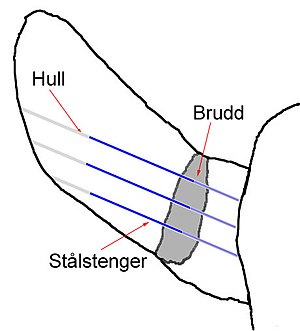
Trollpikken / Vandalisering og restaurering
Genopbygningen af Trollpikken til sin oprindelige oprejste position
Trollpikken er en fallosformet klippedannelse, placeret mellem Kjervall og Veshovda i Eigersund kommune, sydvest i Norge. Formationen er let at finde for turister, og den lokale turistindustri havde i begyndelsen af 2017 forhåbninger om at den kunne blive lige så populær som den mere berømte Trolltunga.